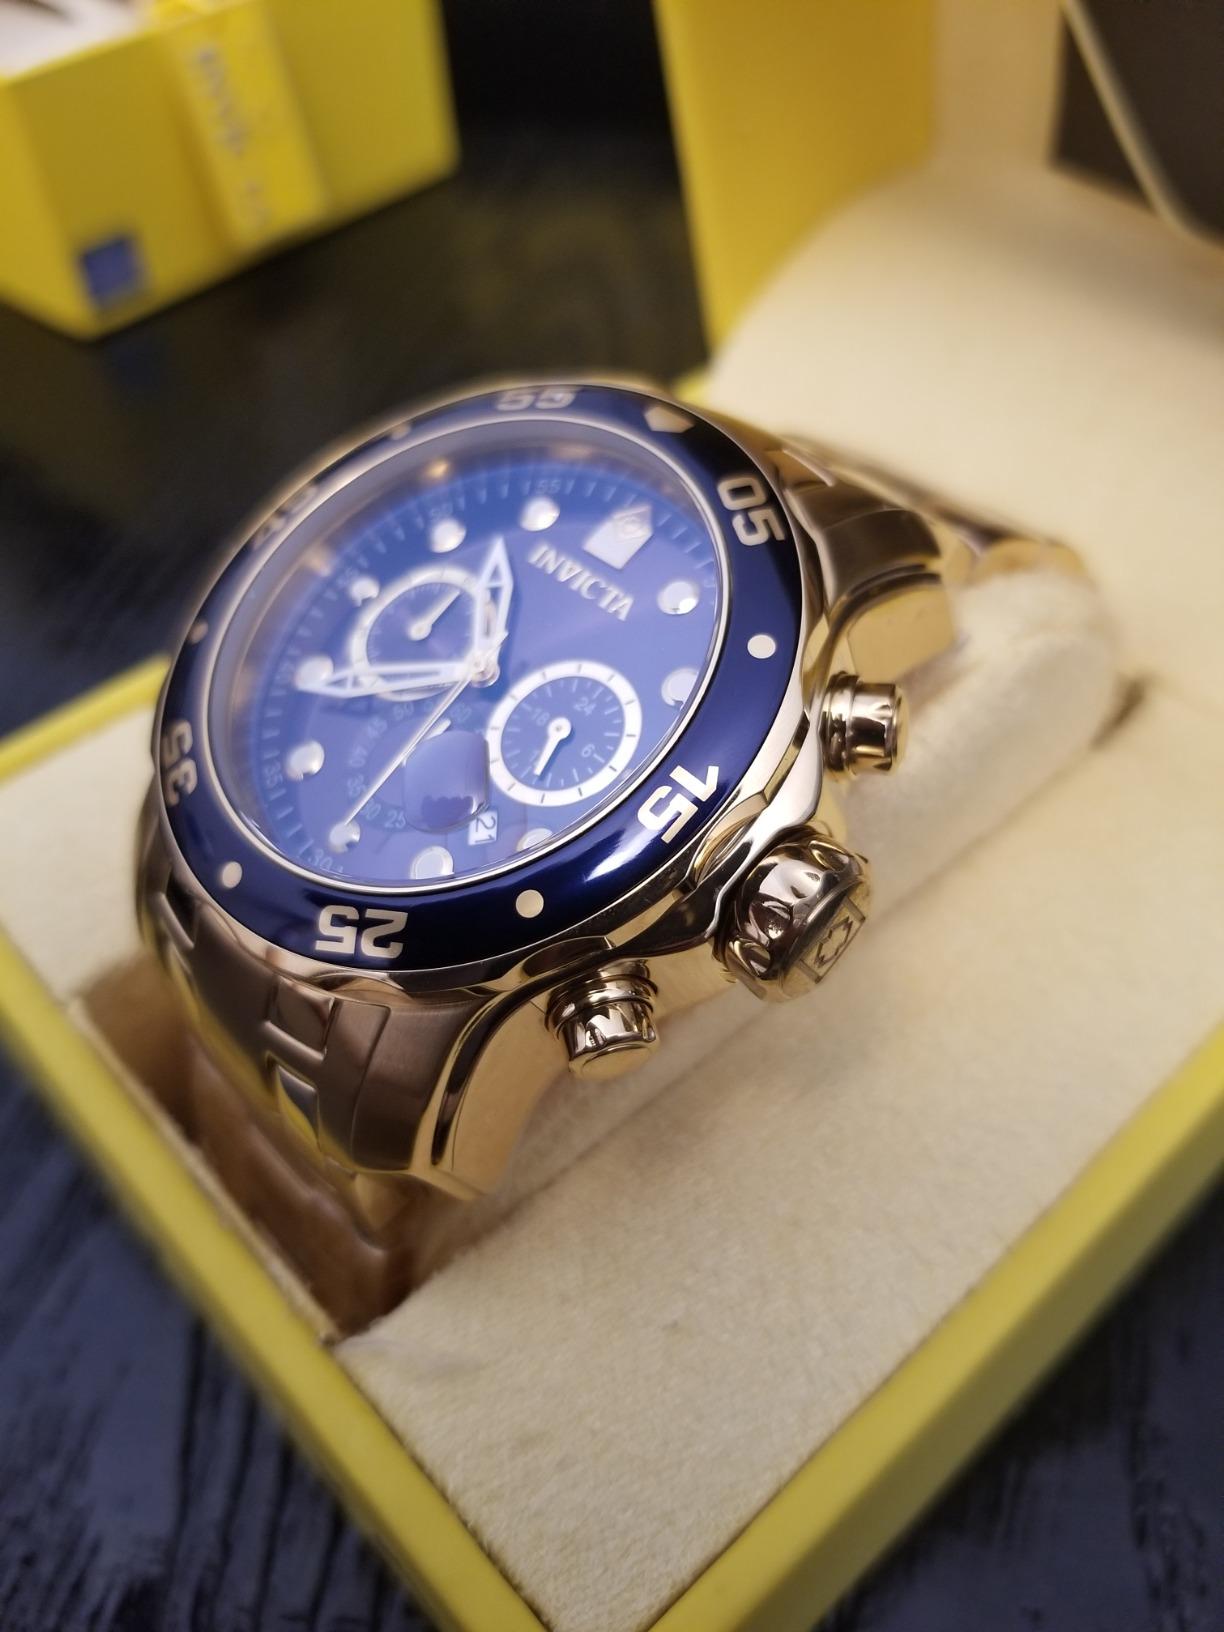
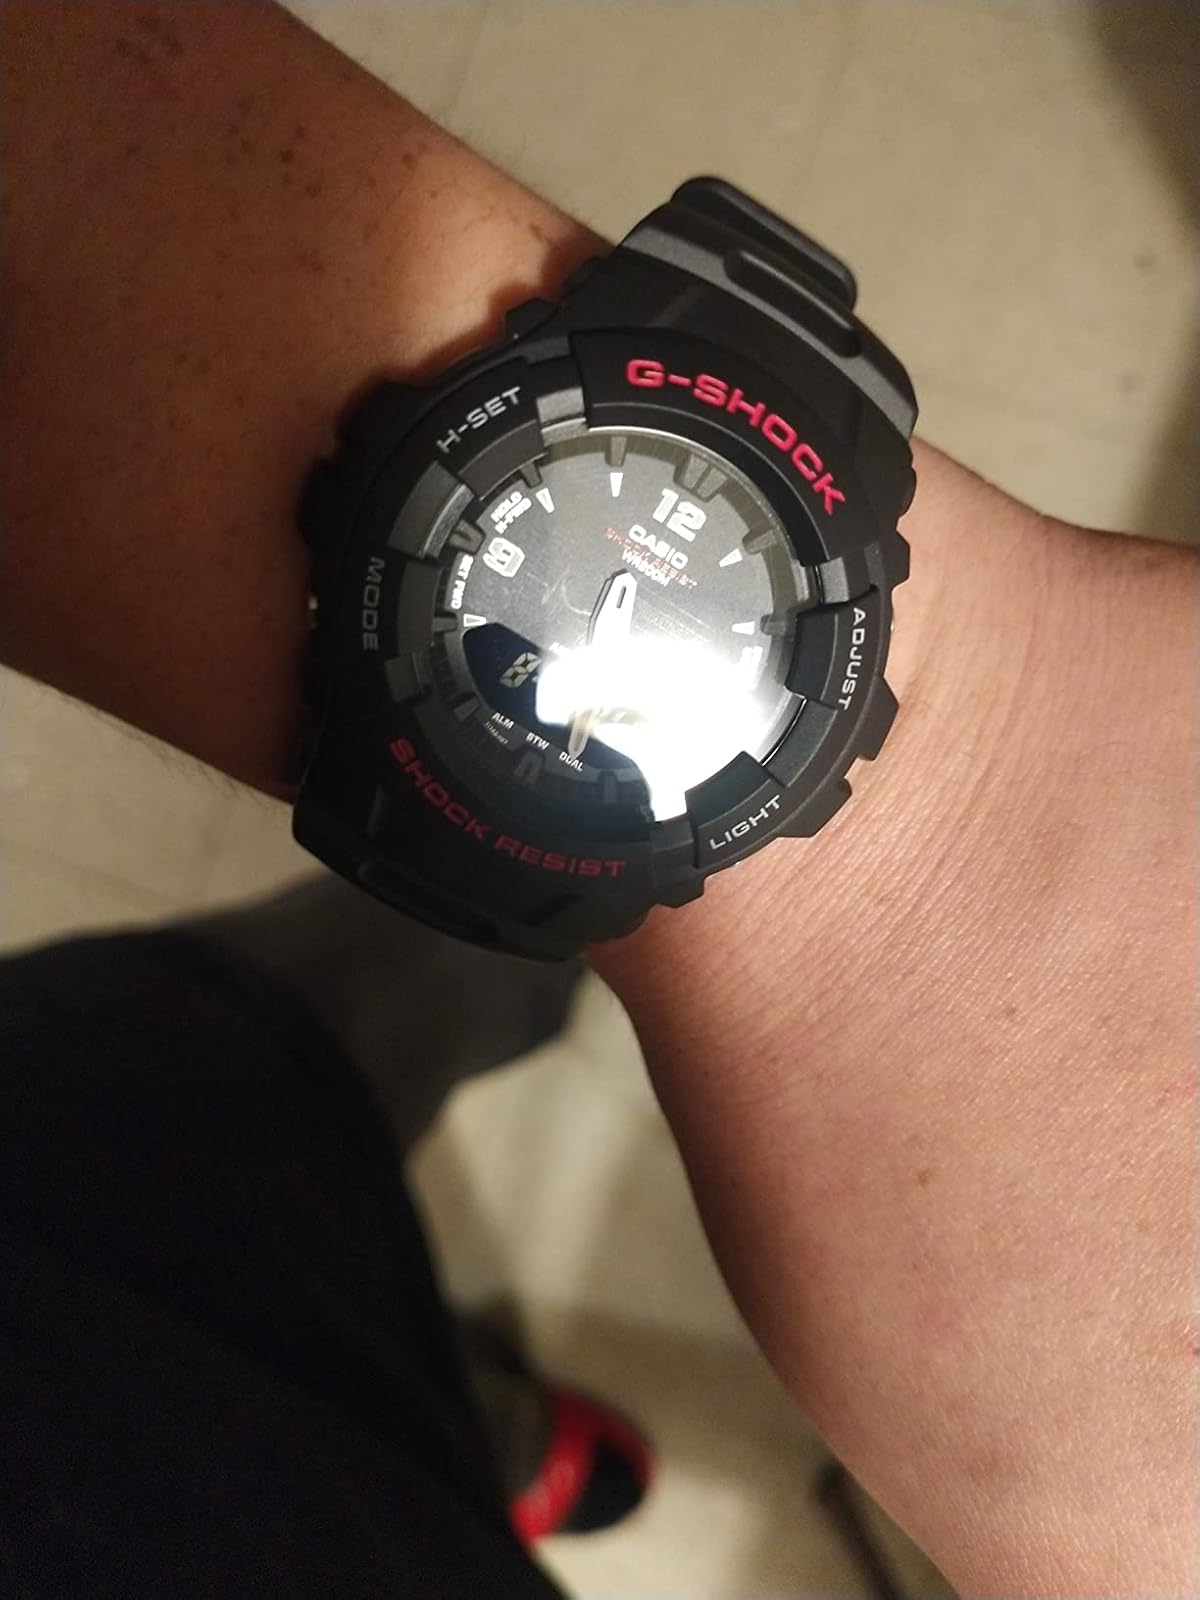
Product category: accessories_watch
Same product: no